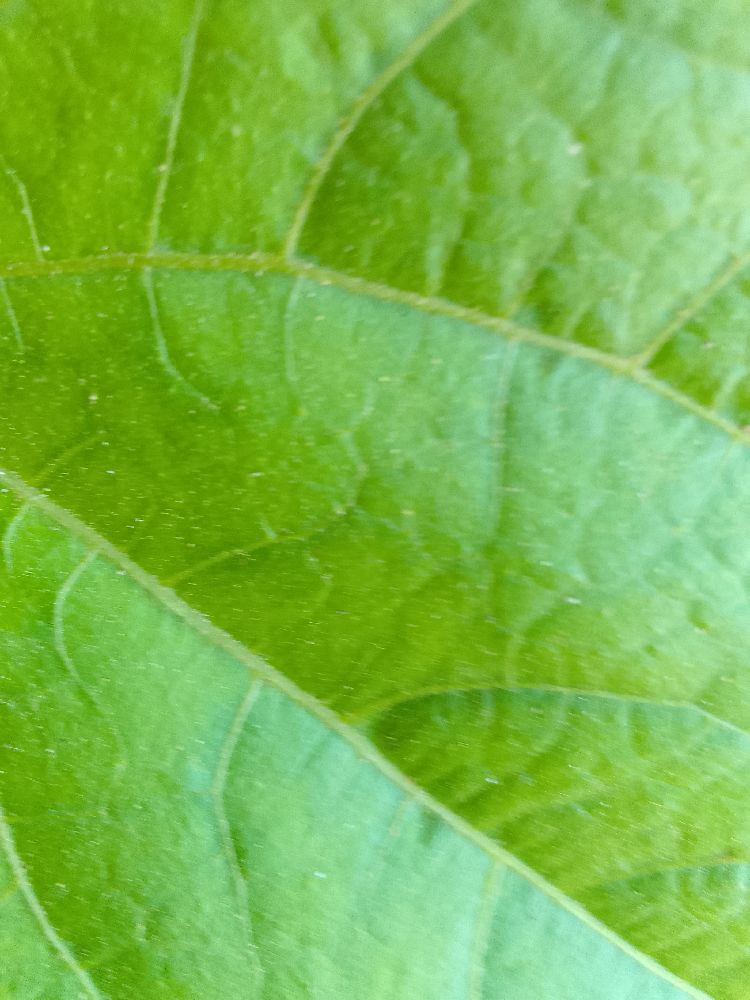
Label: healthy